Book Revue

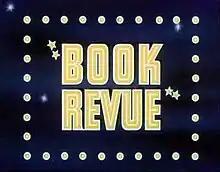
Title card

Book Revue is a 1946 Warner Bros. "Looney Tunes" cartoon directed by Bob Clampett. The cartoon was released on January 5, 1946, and features Daffy Duck.